Bull-baiting

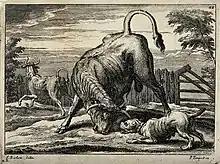
Etching by Francis Barlow

Bull-baiting was not only practiced as a form of recreation; there was a long-held belief that baiting improved the meat quality and tenderness when consumed. By the early nineteenth century, the sport began to die out, both because the baiting caused a public nuisance and because of new concerns about animal cruelty.